So Sau Wah

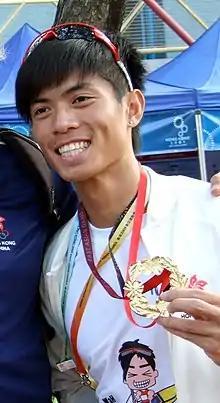
So Sau Wah in 2009

So Sau Wah (born 26 August 1985) is a Hong Kong rower. He competed at the 2004 Summer Olympics, 2008 Summer Olympics and the 2012 Summer Olympics.